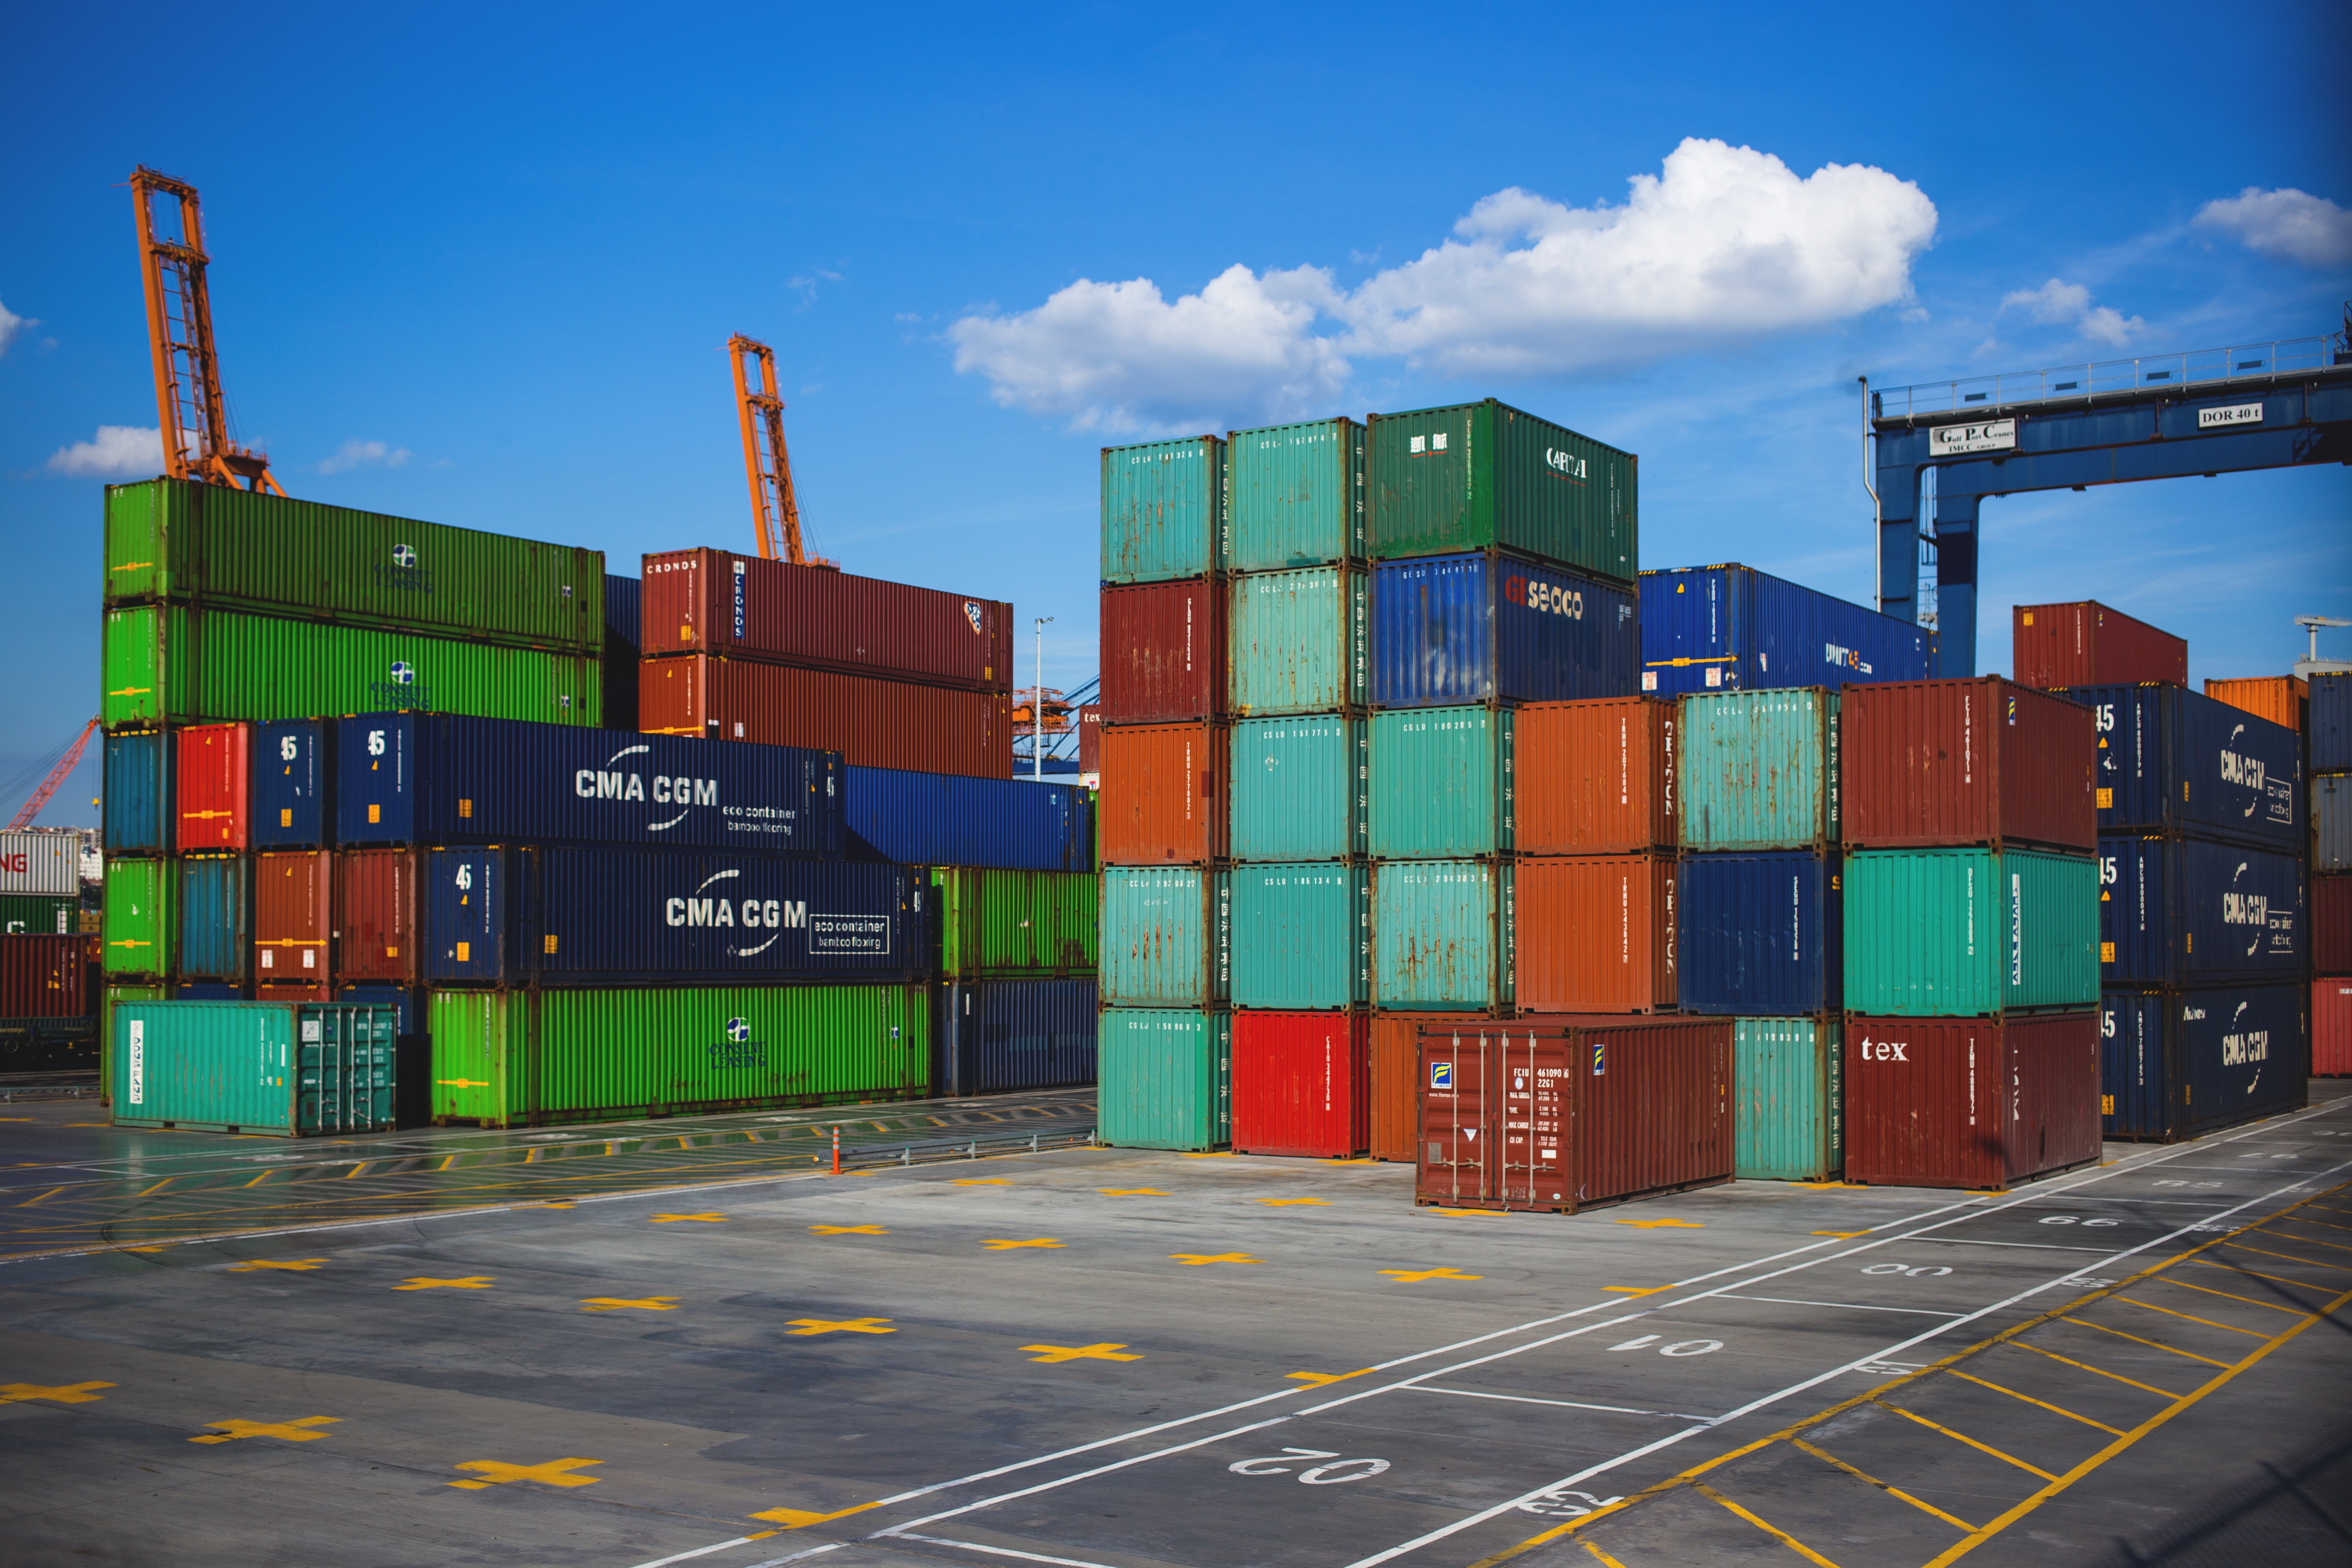
color, facade, factory, industry, energy, shipping container, infrastructure, container ship, urban area